Pedro González de Medrano

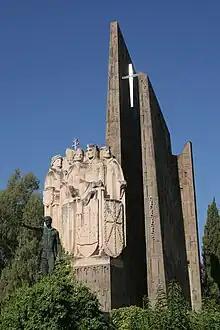
Monument to the battle of Las Navas de Tolosa (1212). Almohad chains are featured on the shield of Navarre (far right).

Pedro González de Medrano belonged to a noble house of ancient origin, renowned across centuries and regions. Chroniclers and historians have attributed to his lineage a legacy of distinction, praised for its antiquity, martial excellence, chivalric virtue, and the enduring abundance of its magnanimous and illustrious members.